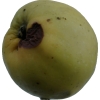
Label: Apple 13